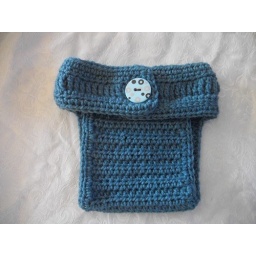
boy newborn diaper cover in blue